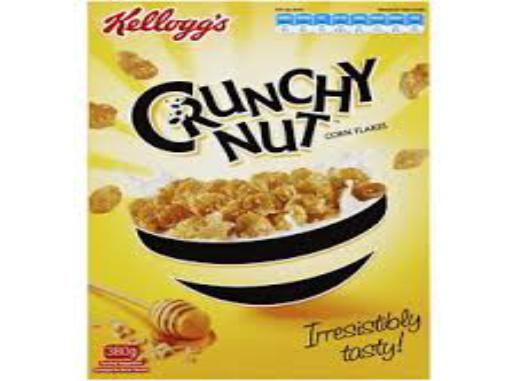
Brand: Honey Nut Corn Flakes
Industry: Food